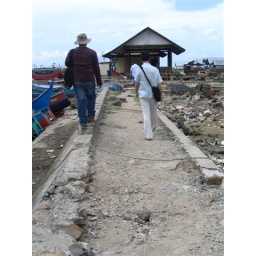
Colleagues walking in the old fish market area